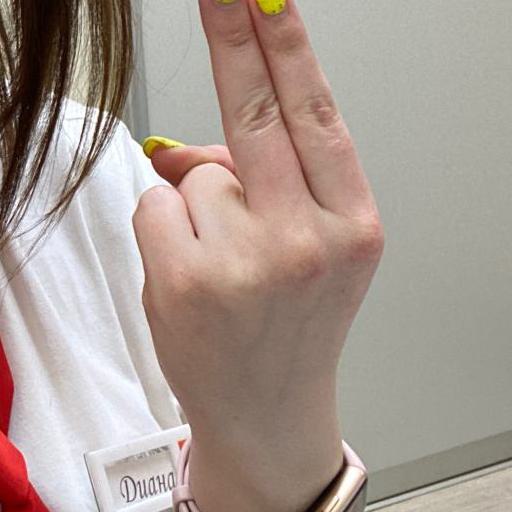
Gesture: two_up_inverted